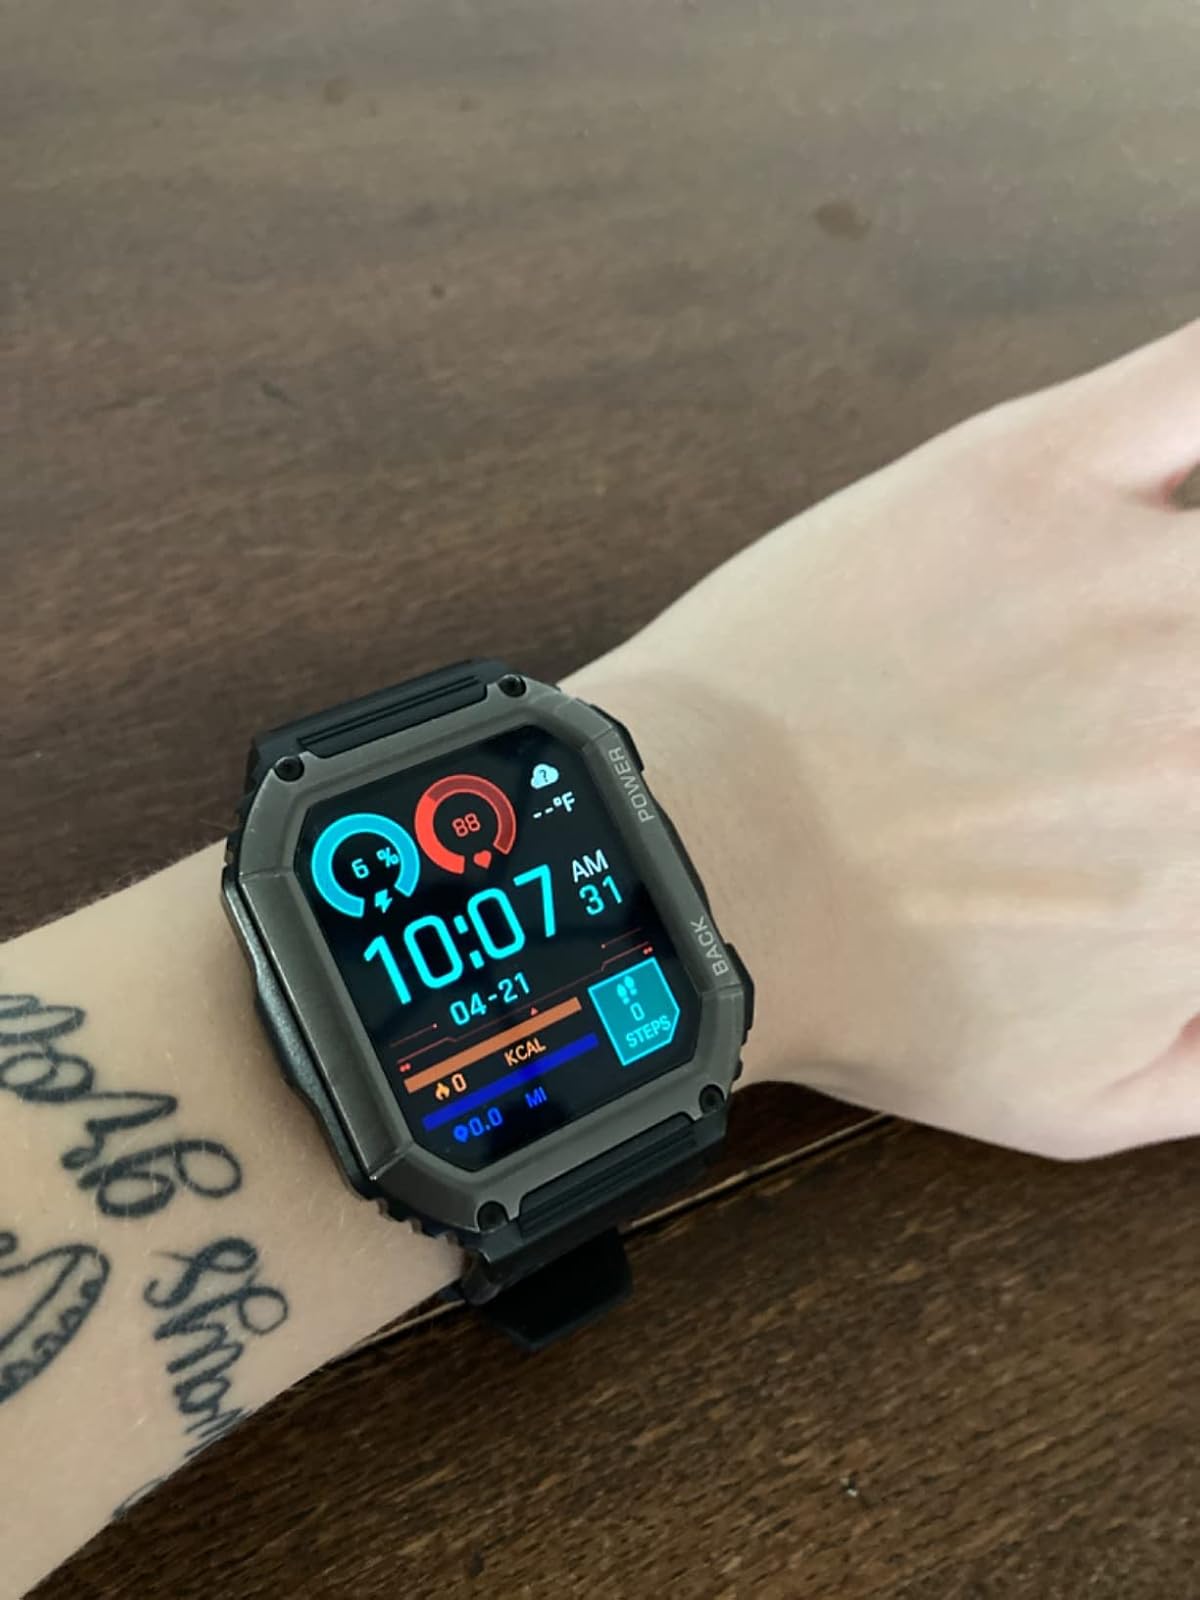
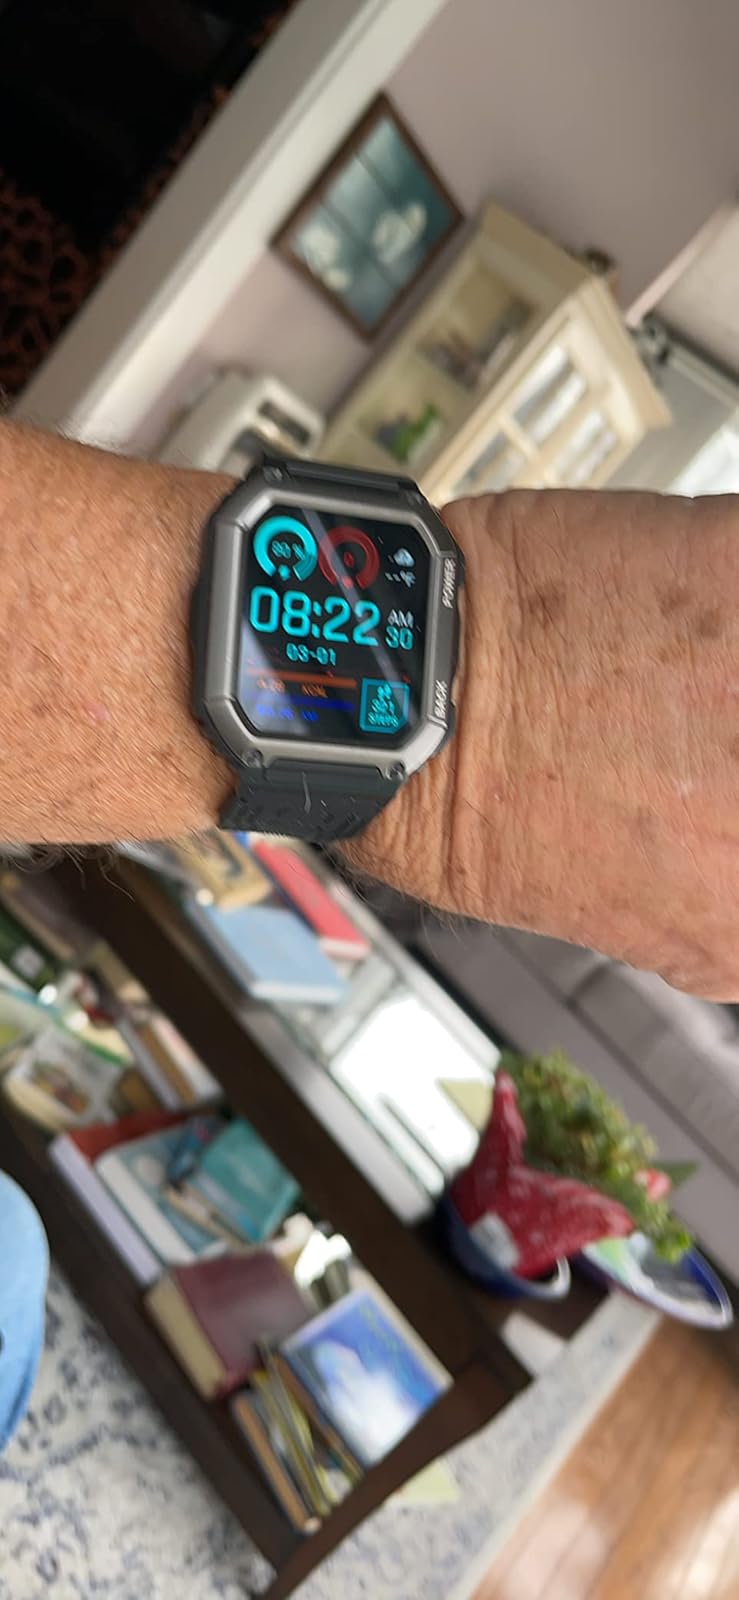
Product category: smartwatch
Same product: yes